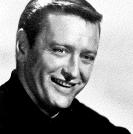
Age: 28